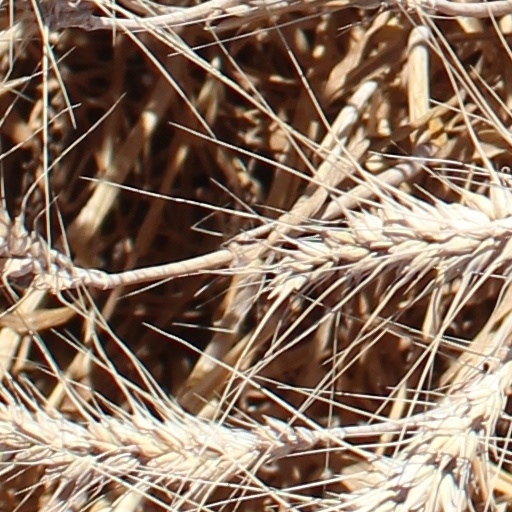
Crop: wheat